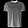
Label: T - shirt / top